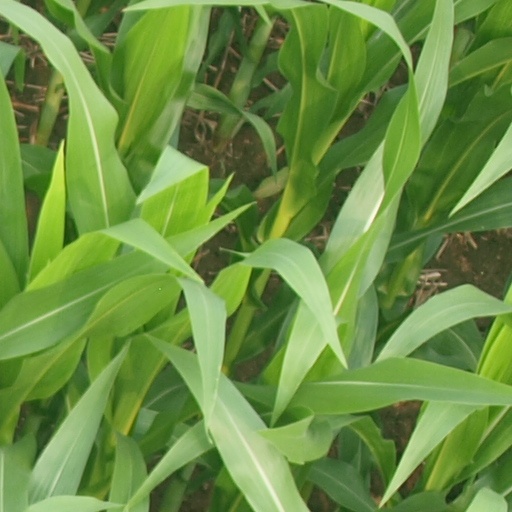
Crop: maize; corn